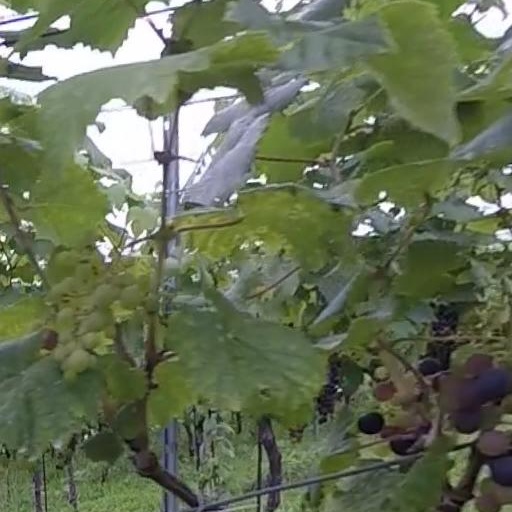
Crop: grape